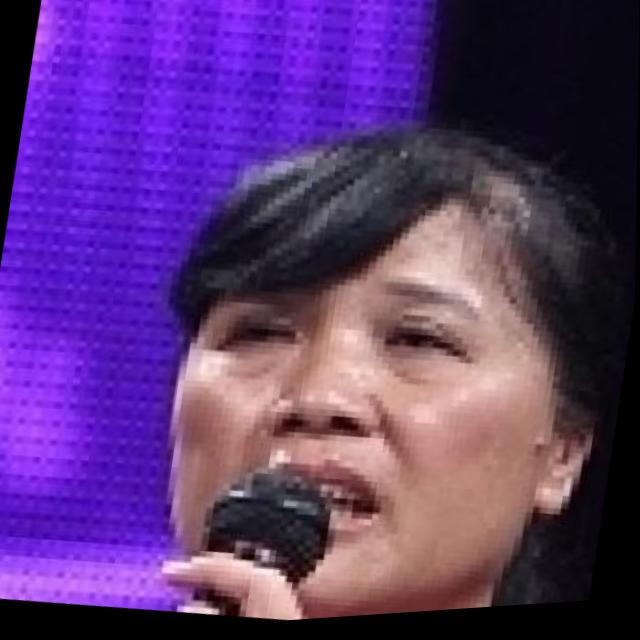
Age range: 45-64